Guy Demel

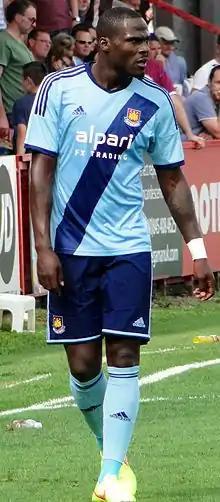
Demel playing for West Ham in 2014.

Guy Roland Demel (born 13 June 1981) is an Ivorian former professional footballer who played as a defender. He has been assistant coach of the Ivory Coast national football team since January 2024.